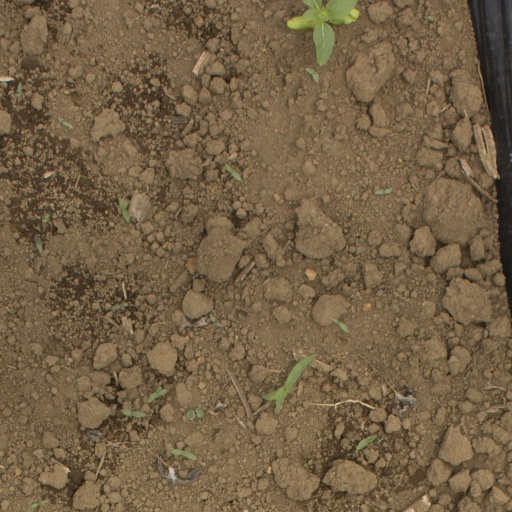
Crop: Jerusalem artichoke